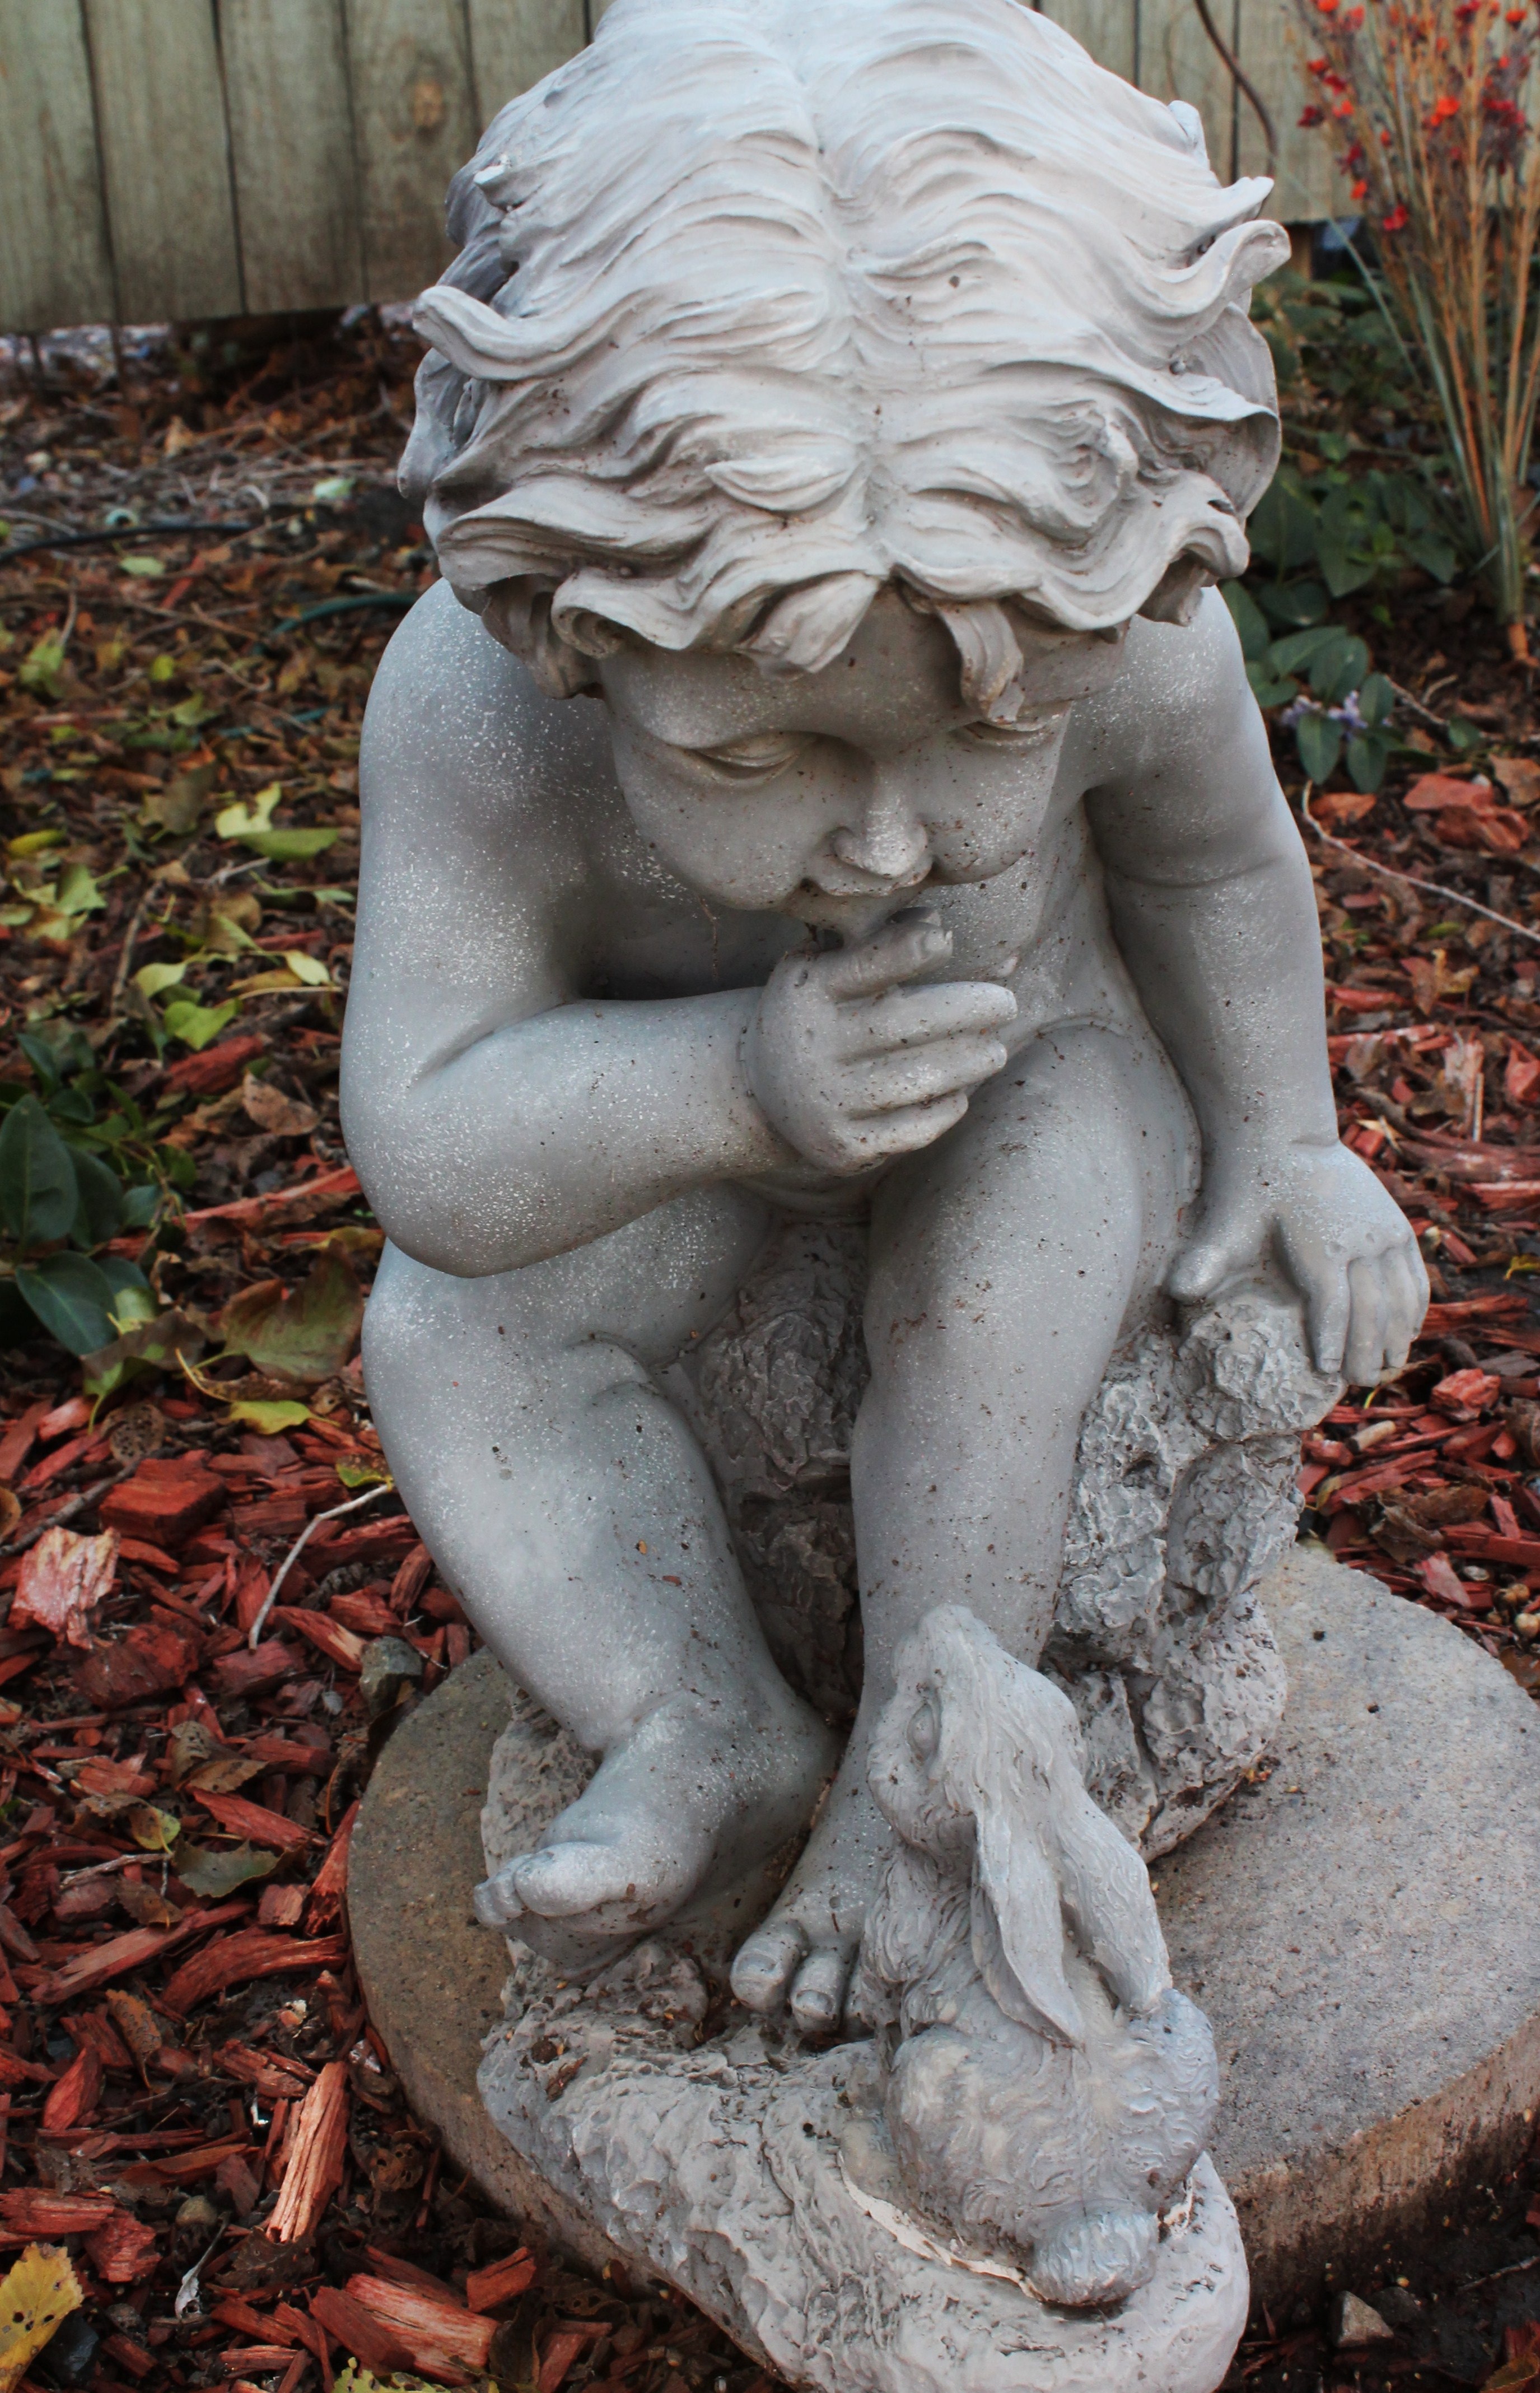
nature, outdoor, cute, stone, monument, statue, decoration, child, care, garden, rabbit, sculpture, art, design, temple, creature, carving, stone carving, mother earth, ancient history, environmentalism, animal communication